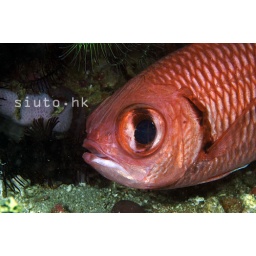
komodo cannibal rock 2007 april - lady in red